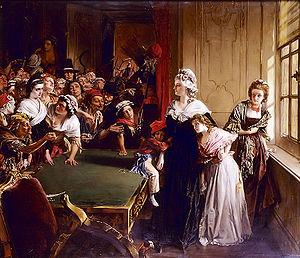
Cette page concerne l'année 1792 du calendrier grégorien.
Marie-Thérèse Charlotte de France, surnommée « Madame Royale », née le 19 décembre 1778 à Versailles et morte le 19 octobre 1851 à Frohsdorf en Autriche, est le premier enfant de Louis XVI et Marie-Antoinette. Après une enfance passée à la cour, elle est la seule des enfants royaux à survivre à la Révolution française. Exilée hors de France en 1795, elle retrouve son pays de 1814 à 1830, où elle redevient l'une des personnes les plus influentes de la famille royale. Elle aurait pu devenir reine de France lors des journées de 1830. Condamnée à un nouvel exil en 1830, elle meurt en 1851 loin de son pays, sous le titre de courtoisie de comtesse de Marnes.